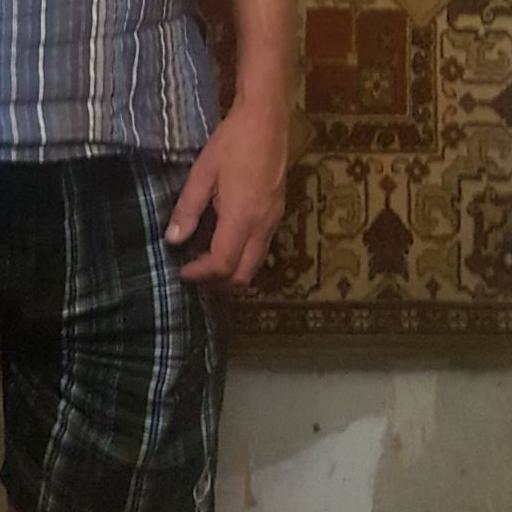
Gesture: no_gesture